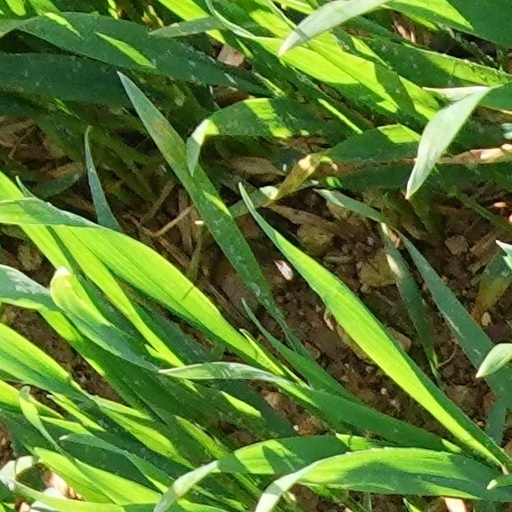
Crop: wheat